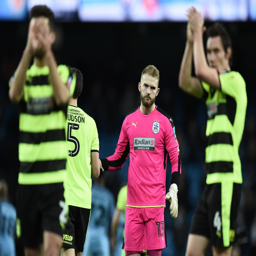
athlete , centre , looks dejected as he and his team - mates applaud the fans .